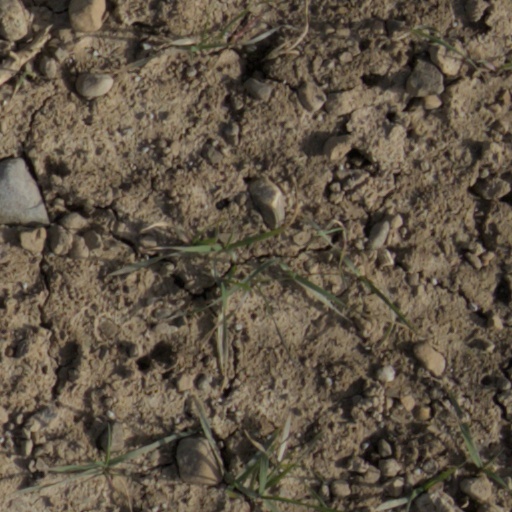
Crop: wheat